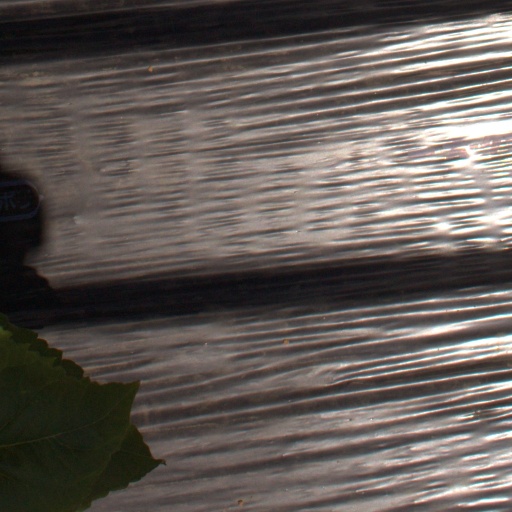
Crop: Jerusalem artichoke